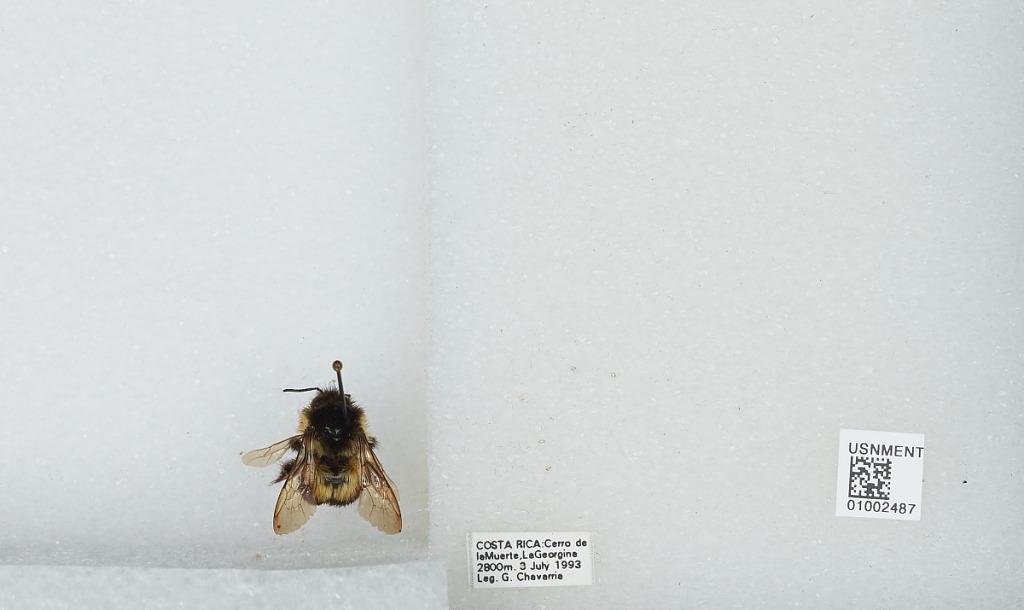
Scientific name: Bombus (Pyrobombus) ephippiatus (Say)
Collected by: G. Chavarria
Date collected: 1993-7-3
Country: Costa Rica
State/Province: San Jose
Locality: Cerro de la Muerte, La Georgina
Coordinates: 9.5583, -83.7239